Ford Falcon (Australia)

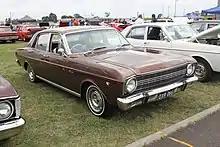
XR Fairmont sedan

The next new model Falcon, the XR series, was introduced in September 1966. Styling was based on the third-generation 1966 US Ford Falcon and it was promoted as the "Mustang bred Falcon". It was the first Australian Falcon to be offered with a V8 engine, the , 289 cubic inch (4.7 litre) Windsor unit. The XR marked the first time a V8 engine could be optioned in all trim levels of an Australian car, V8s having previously been reserved for the more up-market variants. The 144 in (2.4 L) six-cylinder engine was deleted for the XR series, leaving the 170 in (2.8 L) six as the base Falcon engine. A 200 in (3.3 L) six was also available.